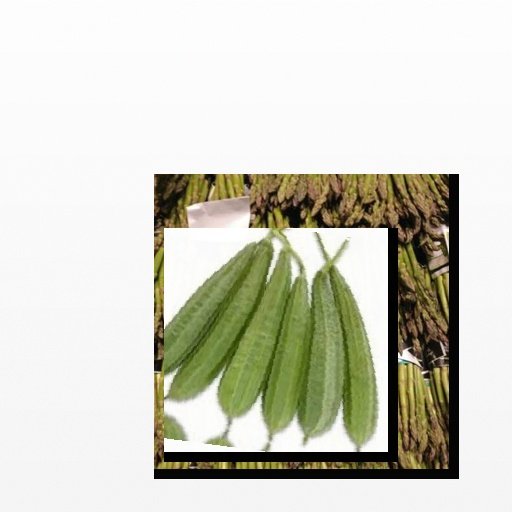
Food items: asparagus, sponge_gourd